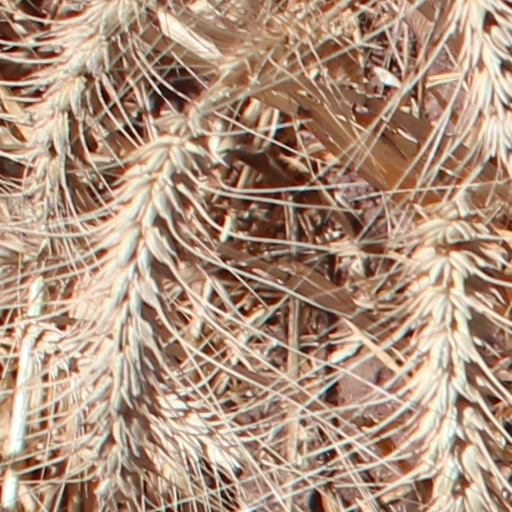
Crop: wheat